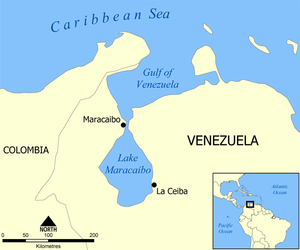
L'attaque sur Aruba était une attaque contre les installations pétrolières et les pétroliers par les sous-marins de l'Axe pendant la Seconde Guerre mondiale. Le 16 février 1942, un sous-marin allemand attaqua la petite île d'Aruba. D’autres sous-marins patrouillaient la zone et ils coulèrent ou endommagèrent des pétroliers. Aruba abritait deux des plus grandes raffineries de pétrole au monde pendant la guerre contre les puissances de l'Axe, l'Arend Petroleum Maatschappij, situé près du port d’Oranjestad et la Lago Oil and Transport Company située au port de San Nicolas. L'attaque entraîna la perturbation de la production de carburant, essentiel pour les Alliés.